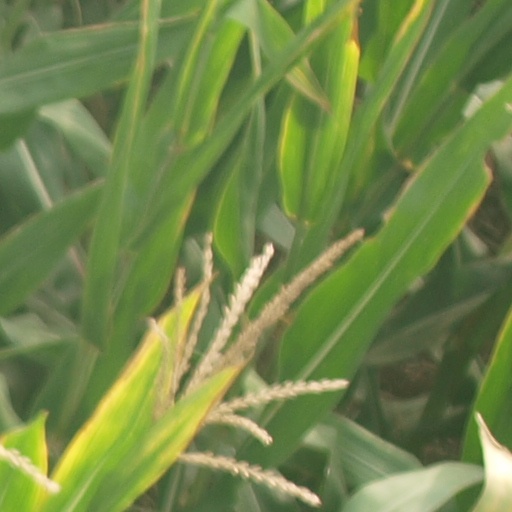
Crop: maize; corn